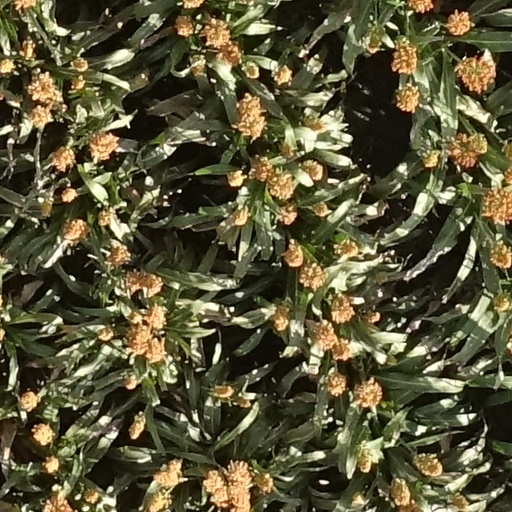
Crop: sorghum